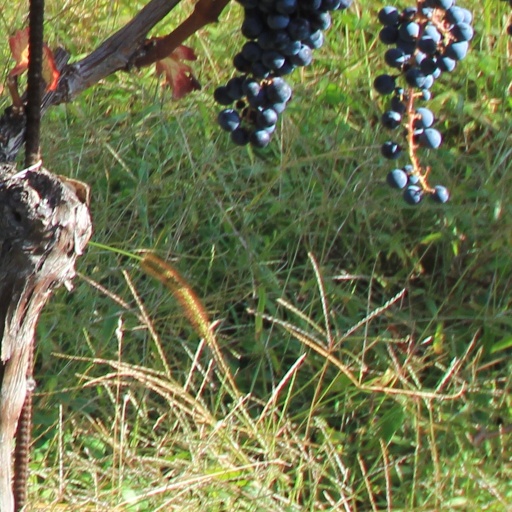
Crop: grape